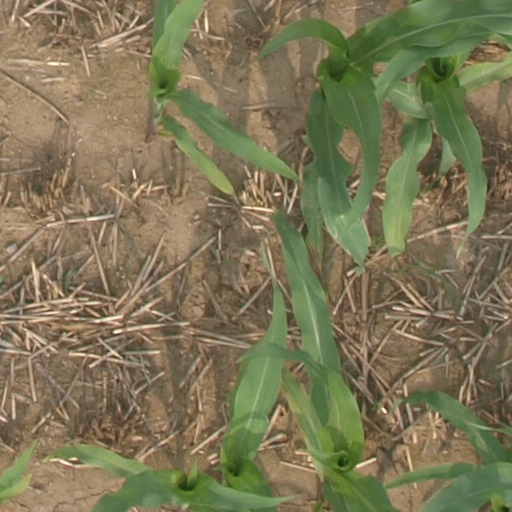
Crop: maize; corn